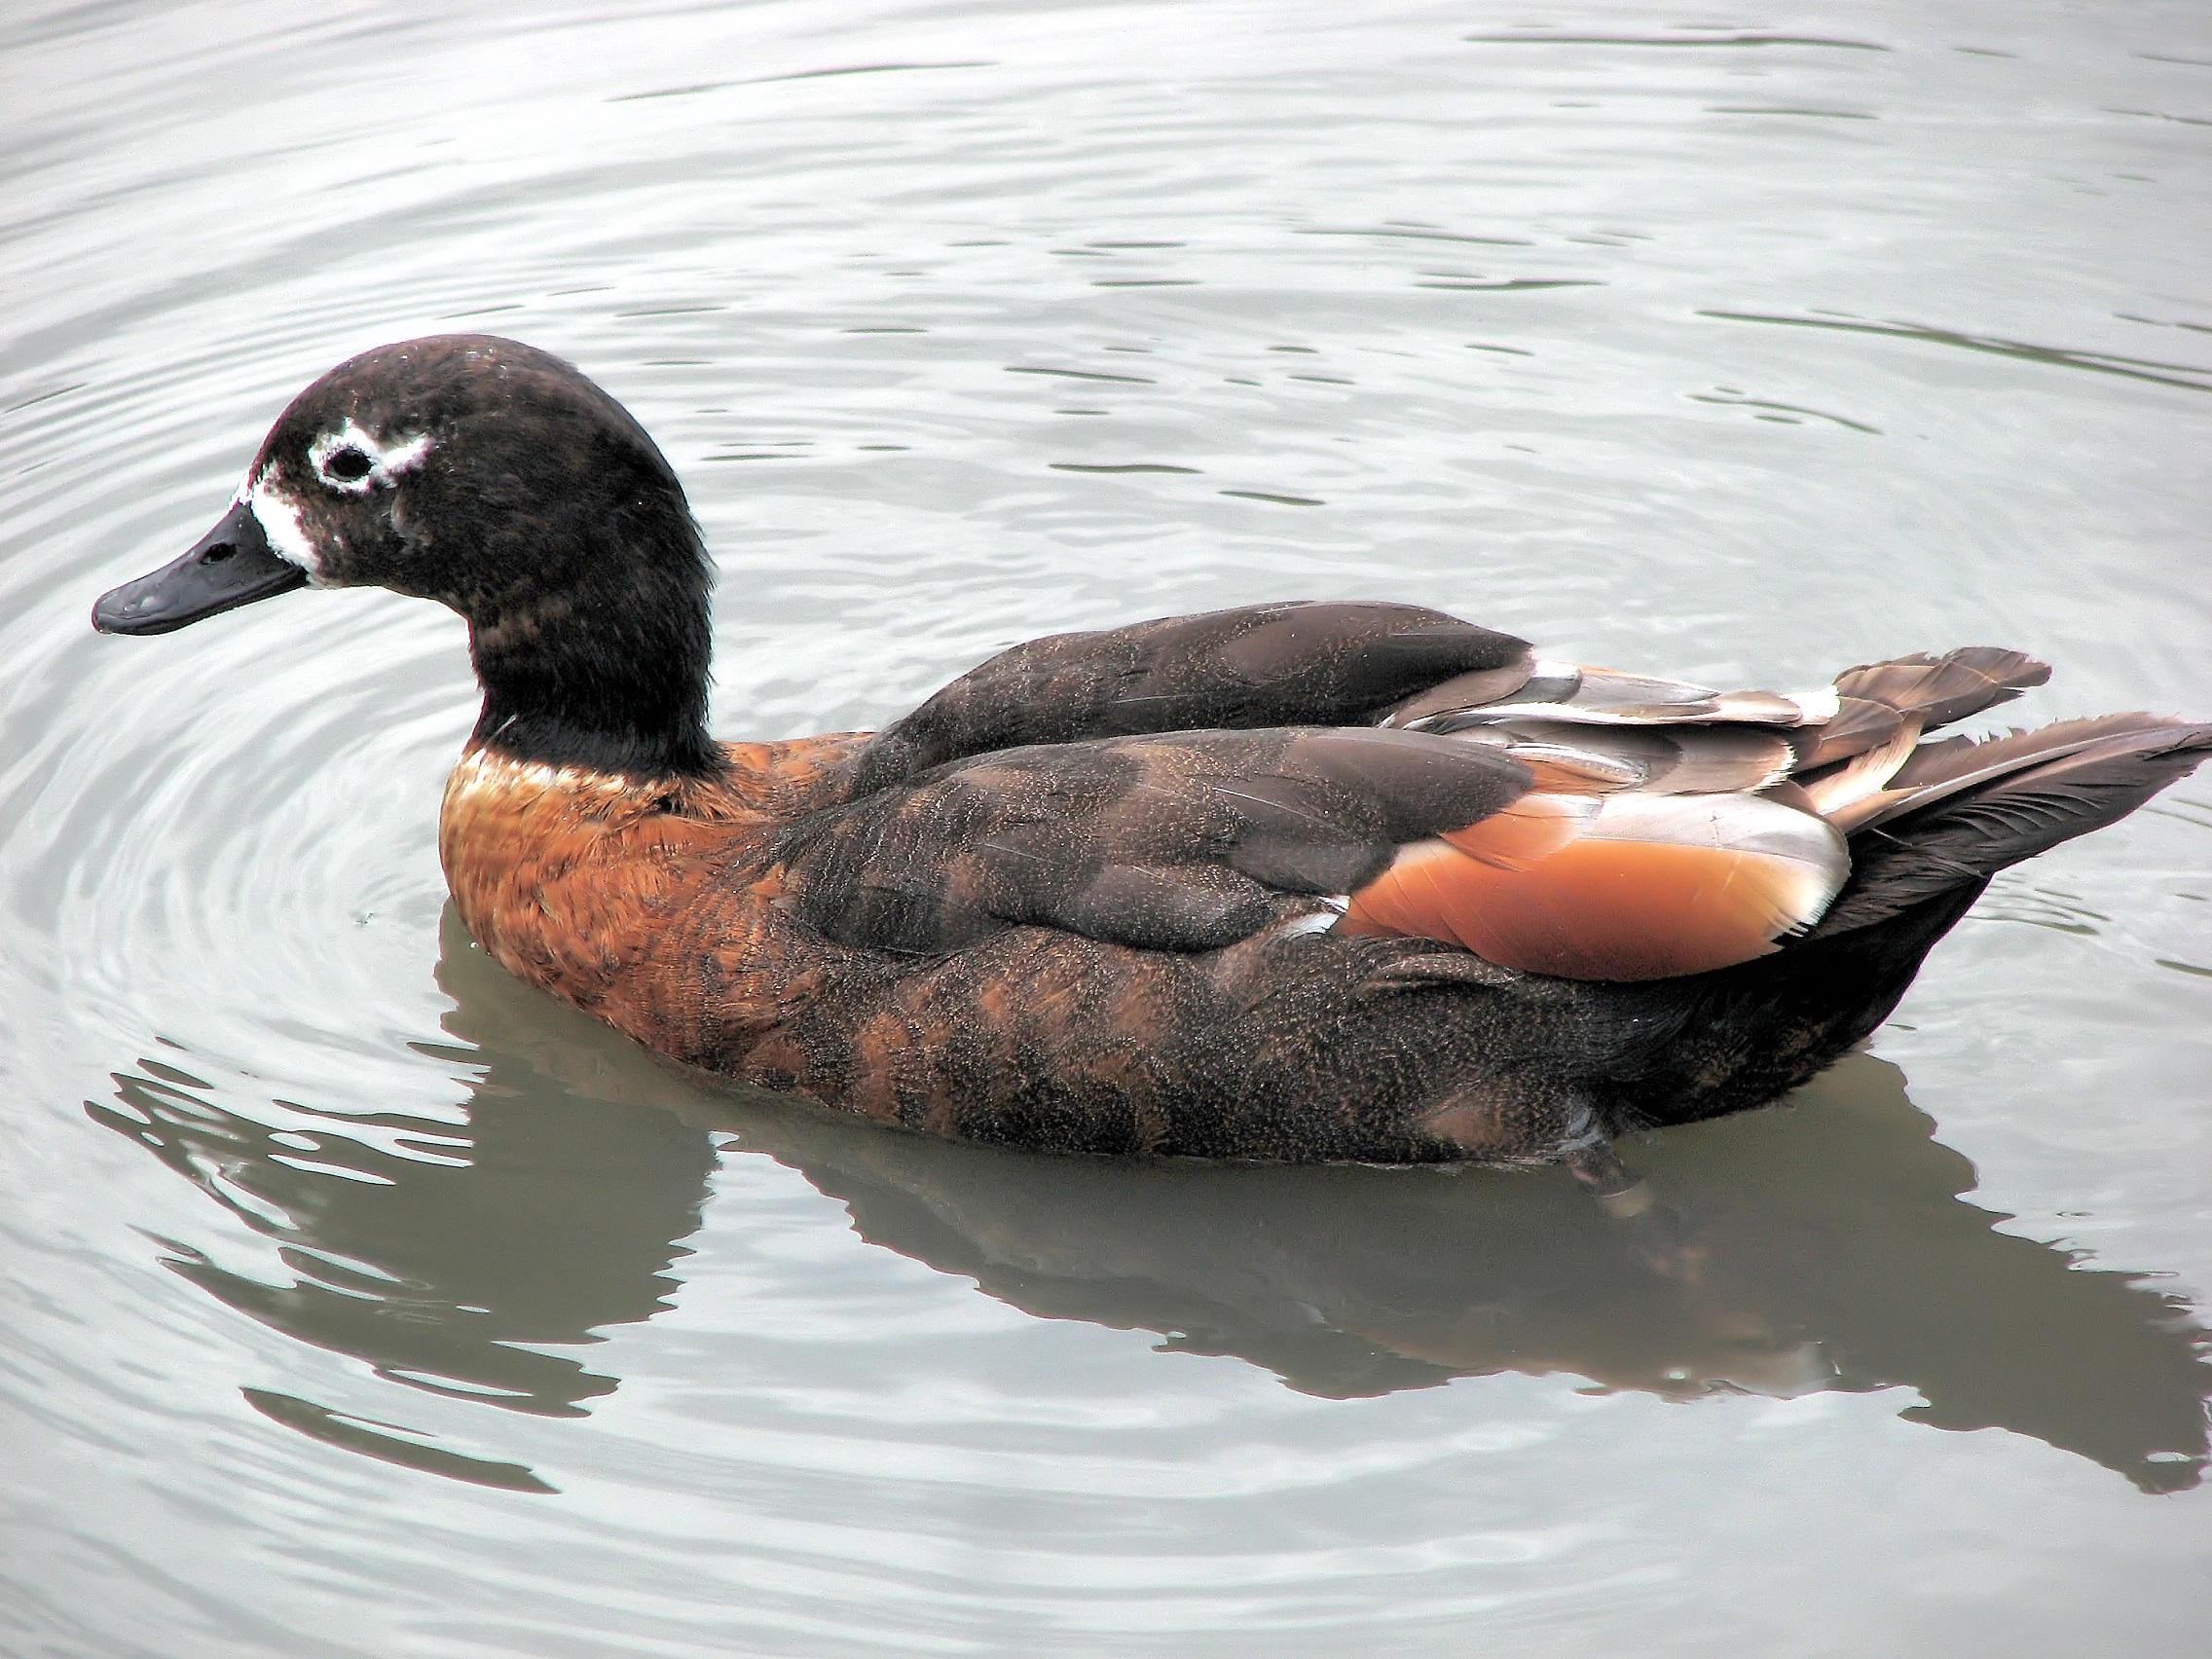
water, wetlands, bird, male, wildlife, beak, fauna, swimming, duck, vertebrate, waterfowl, shelduck, water bird, mallard, mergus, wild fowl, tadorna, ducks geese and swans, seaduck, australian shelduck